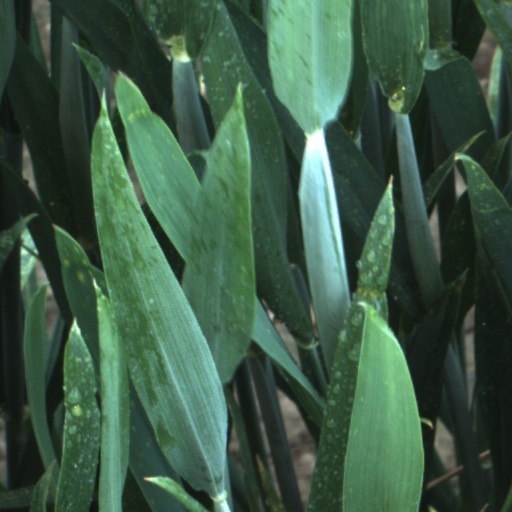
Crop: wheat